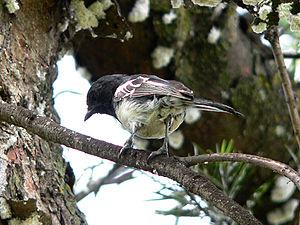
La Mésange à ventre blanc est une espèce de passereaux de la famille des paridés.